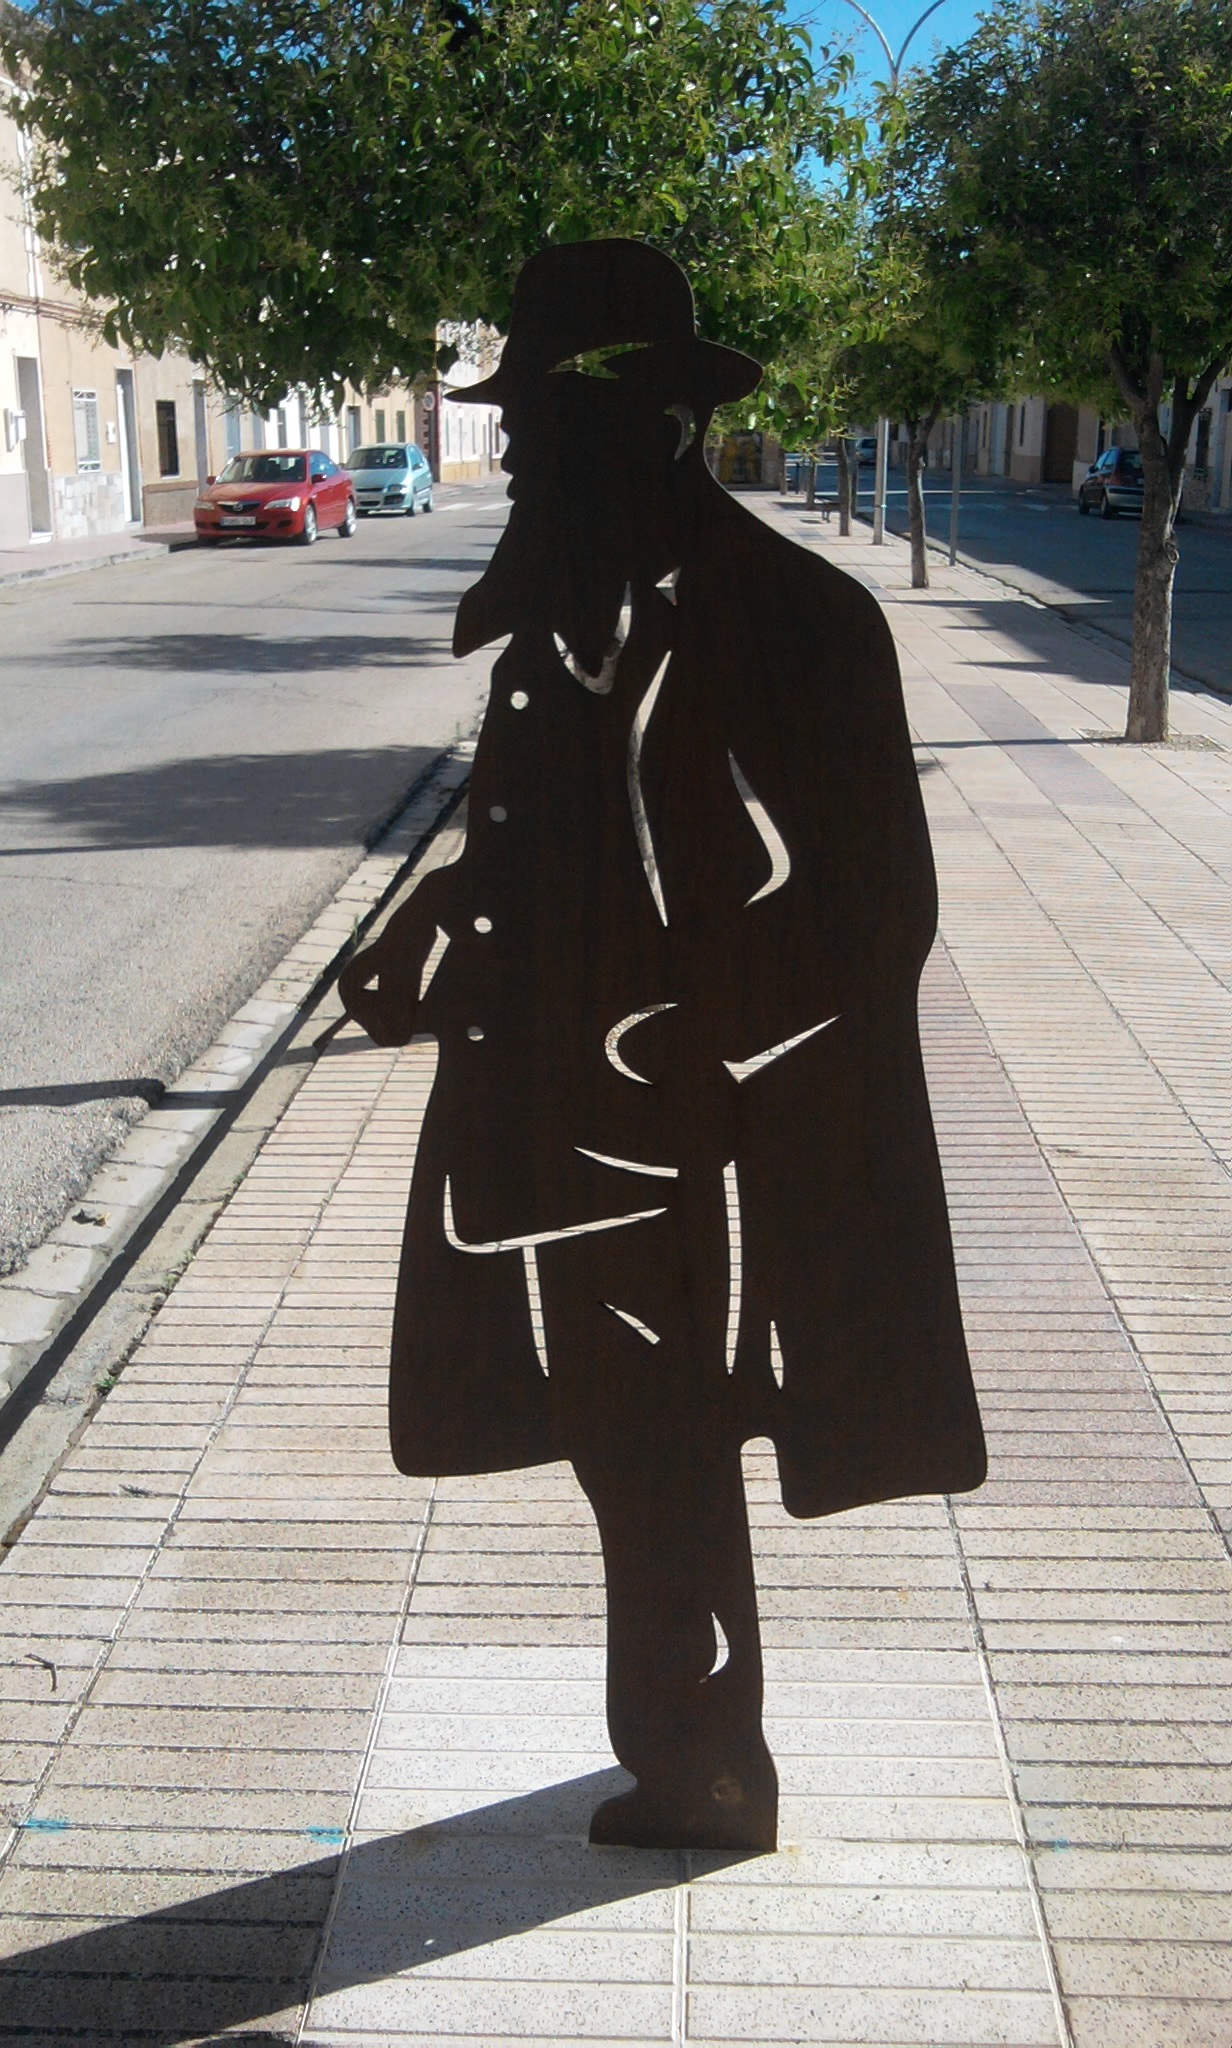
pedestrian, road, street, city, urban, monument, statue, clothing, modern, outerwear, sculpture, art, district, infrastructure, look, pedestrian crossing, human positions